Stepan Erzya

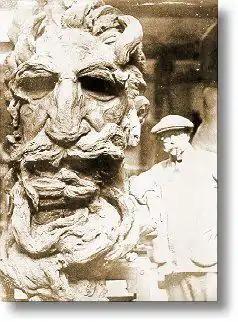
Erzya by his sculpture "Moses" in Buenos Aires

In 1927–1950 he worked in Buenos Aires, creating portraits there of Lenin, Moses, Tolstoy, and Beethoven.